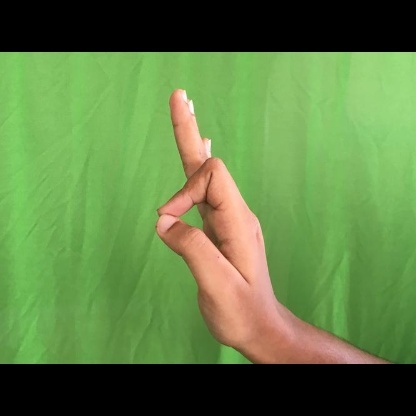
Mudra: Aralam